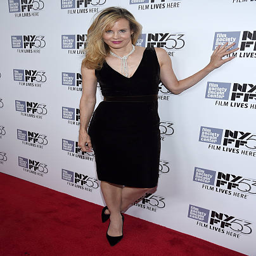
actor attends the premiere during festival .